Commentarii de Bello Gallico

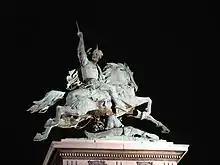
Statue of Vercingetorix, erected in 1903 in Clermont-Ferrand, France

Vercingetorix, leader of the Arverni, united the Gallic tribes against Caesar during the winter of 53–52 BC. This appears in Book VII, chapters 1–13. Vercingetorix's father, Celtillus, was killed after attempting to seize power amongst the Arverni; for that reason, Vercingetorix was a social outcast and had much to gain from a rebellion. When it was clear that Caesar had defeated the Gallic rebellion, Vercingetorix offered to sacrifice himself, and put himself at the mercy of Caesar, in order to ensure that his kinsmen were spared. After the defeat, Vercingetorix was brought to Rome and imprisoned for six years before being brought out to adorn Caesar's triumph over Gaul and then publicly executed. Today, Vercingetorix is seen in the same light as others who opposed Roman conquest; he is now considered a national hero in France and a model patriot.